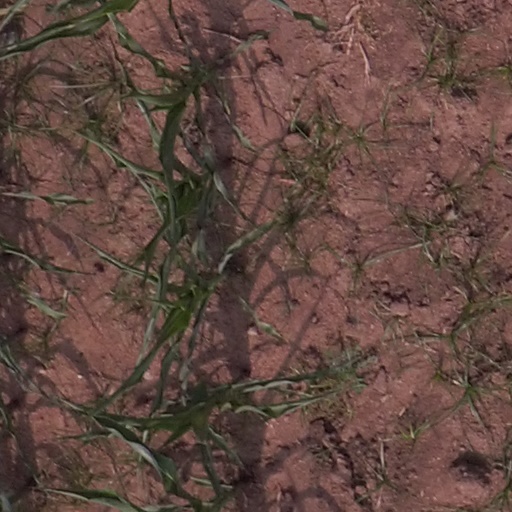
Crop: maize; corn